Active EMI reduction

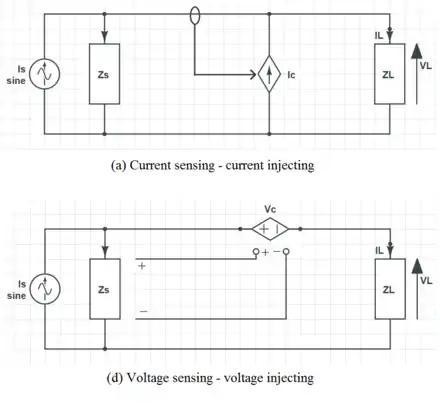
Fig. 3: Schematics of the possible configurations for feed forward topology.

While feedback filters register the noise at load side and inject the compensation signal at source side, the feed forward devices do the opposite: the sensing is at source end and the compensation at load port. For this reason, there cannot be feedforward-type implementation for type (b) and (c). Type (a) (current sensing and injecting) and type (d) (voltage sensing and injecting) can be implemented and the calculated ILs result to be: